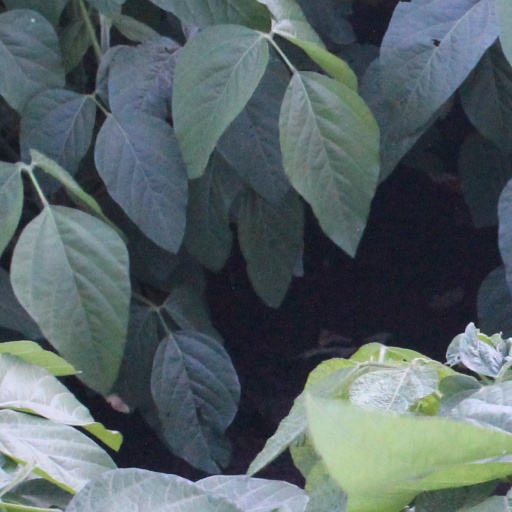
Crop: soybean